Ruyi Bridge

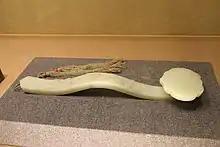
The bridge is said to resemble a jade ruyi like the one pictured here

Planning for the bridge began in 2017. The bridge was opened in September 2020 and was visited by 200,000 people by November 2020. Ruyi Bridge was designed by structural steel expert, He Yunchang and made to resemble jade ruyi, which is a Chinese symbol for good fortune. It is a two level glass bridge which is above the ground. The bridge was built to be a tourist attraction, spanning the Shenxianju Valley, and is one of China's 2000 glass bottom bridges. It is the major attraction spanning the west canyons of Shenxianju, in the Shenxianju Scenic Area.